Ladbroke Grove

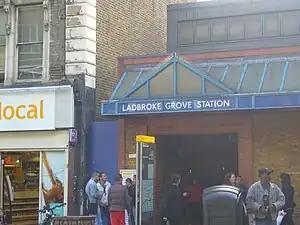
Entrance to Ladbroke Grove Underground station.

Ladbroke Grove tube station is located halfway along the road, and is served by the Circle and Hammersmith & City lines. The Westway, part of a main road from Central London to Oxford crosses in the same location, though there is no junction. The road also has bridges over the Great Western Main Line from London Paddington station, and the Grand Union Canal.